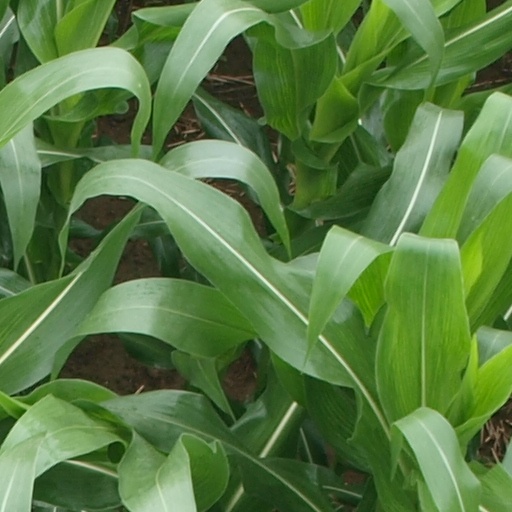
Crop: maize; corn